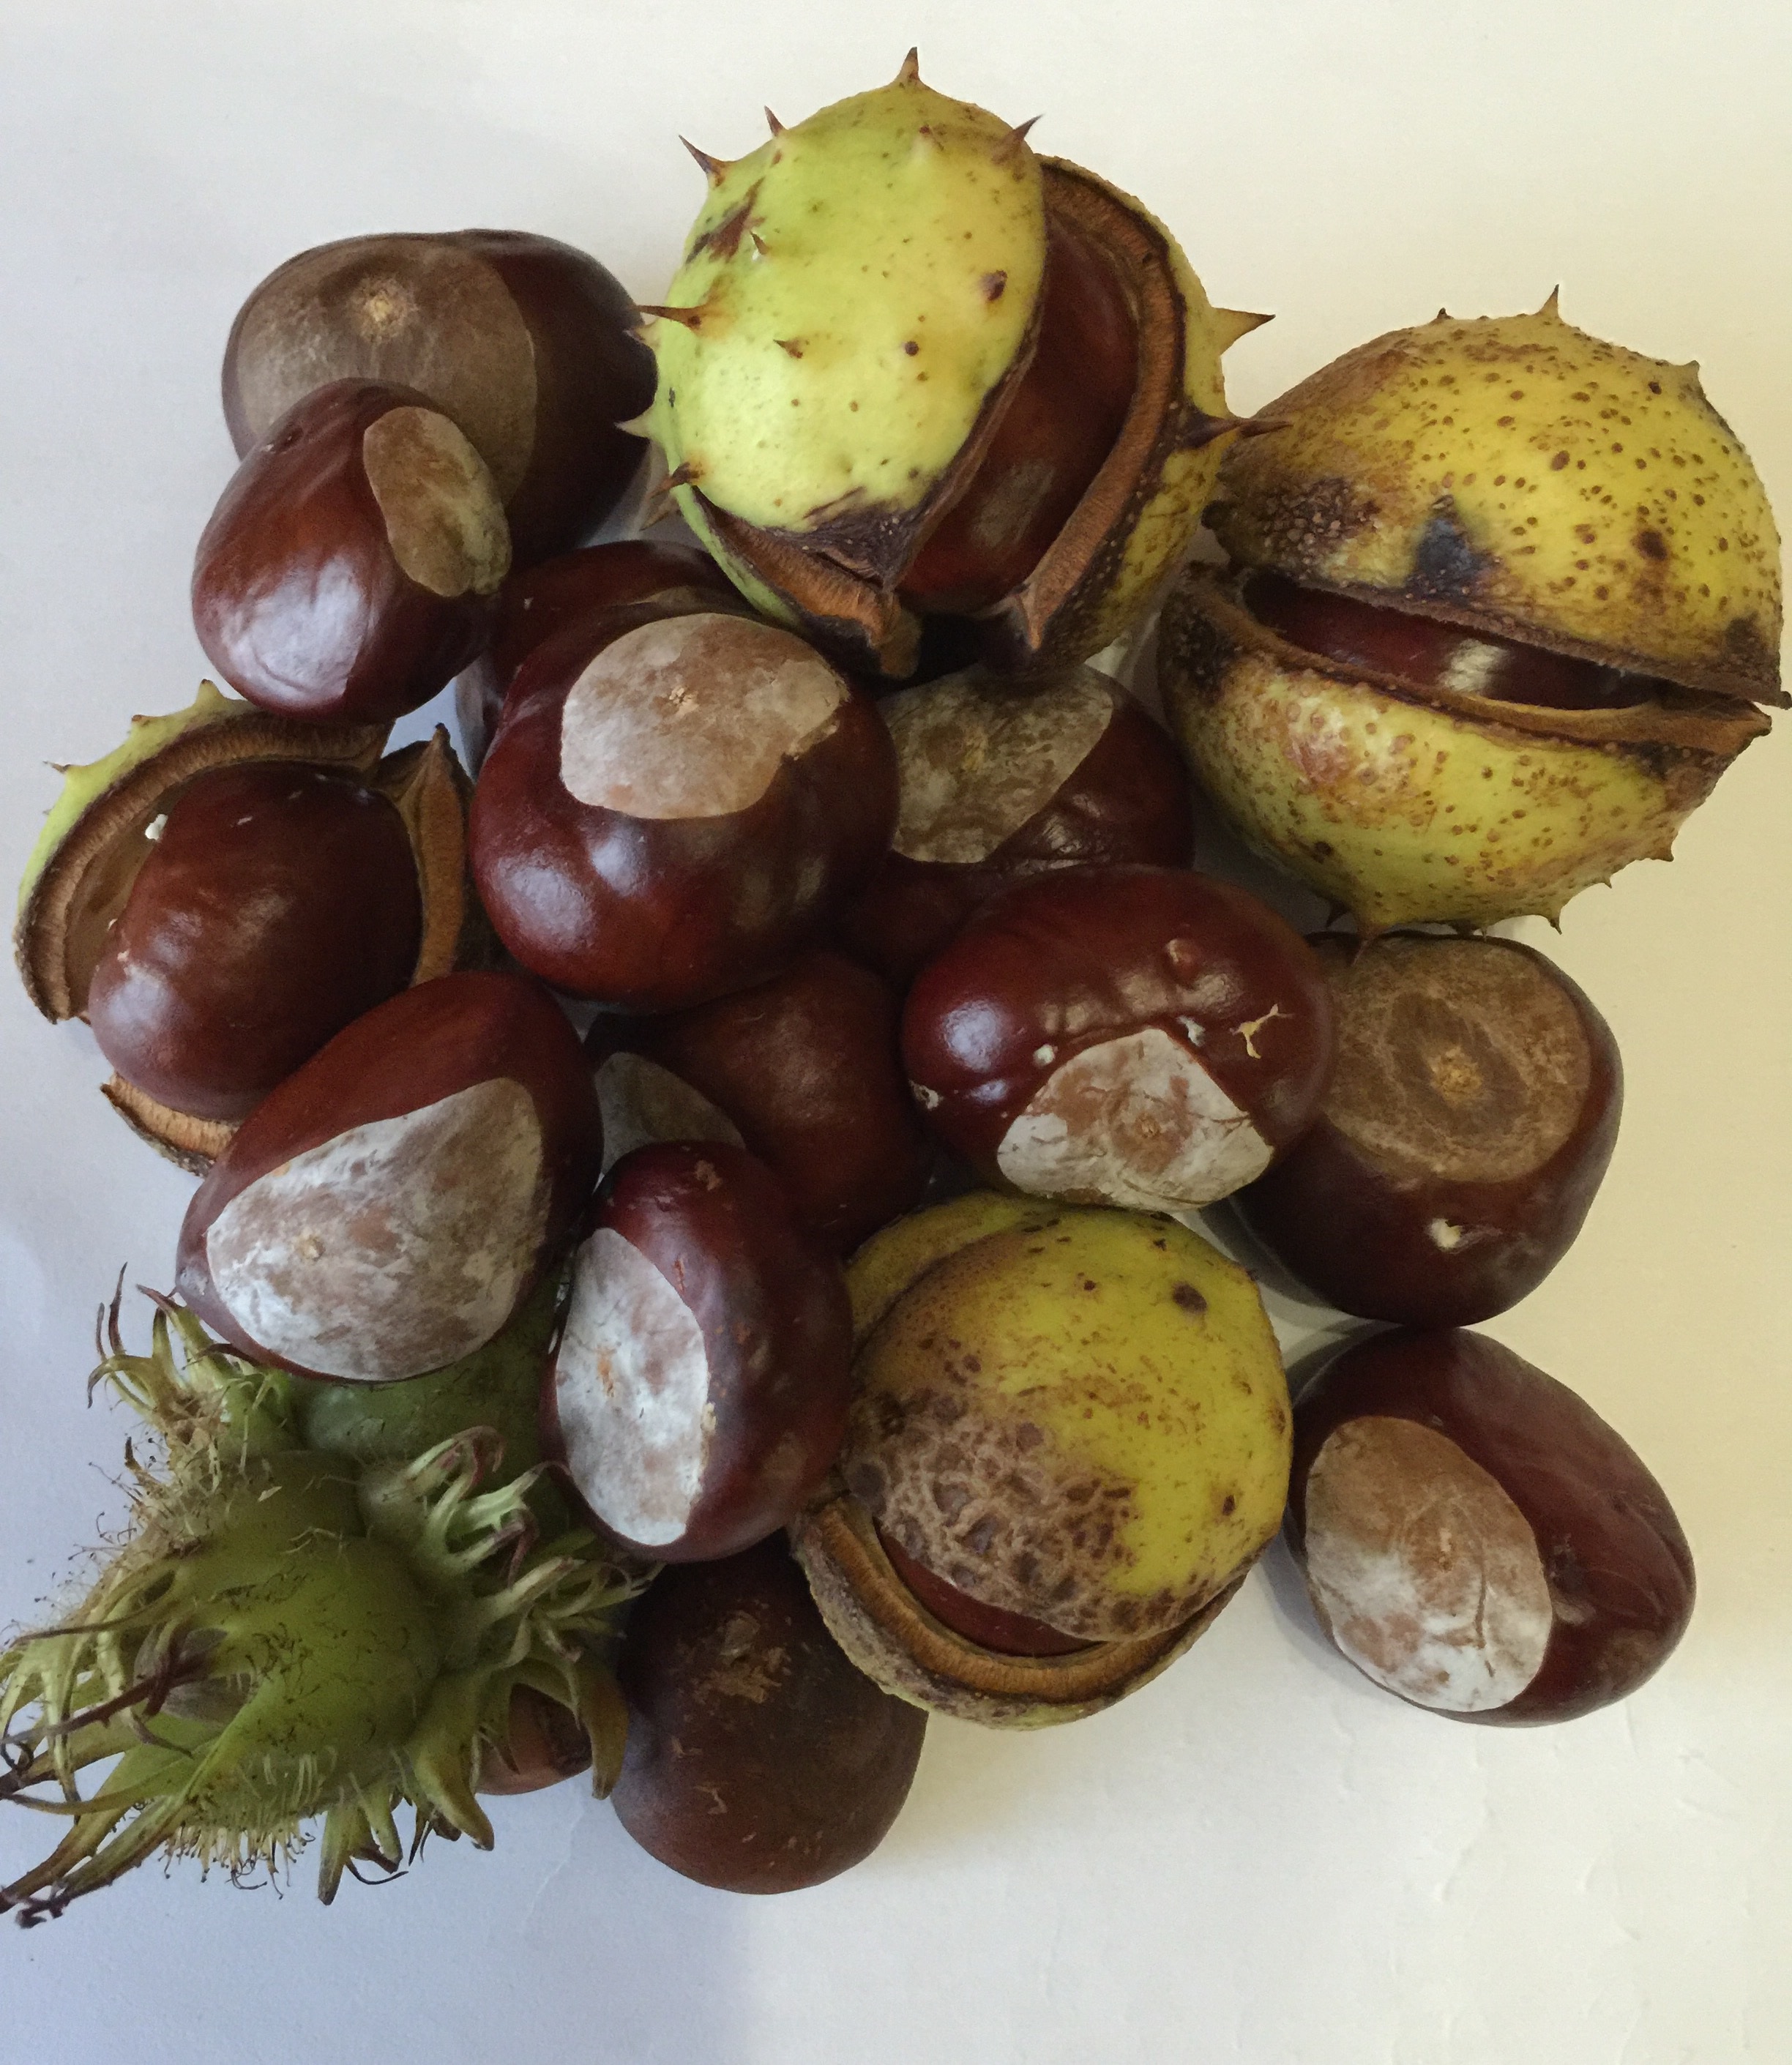
nature, plant, fruit, food, produce, autumn, autumn mood, coconut, chestnut, autumn decoration, sleeve, flowering plant, pieksig, land plant, nuts seeds, purple mangosteen